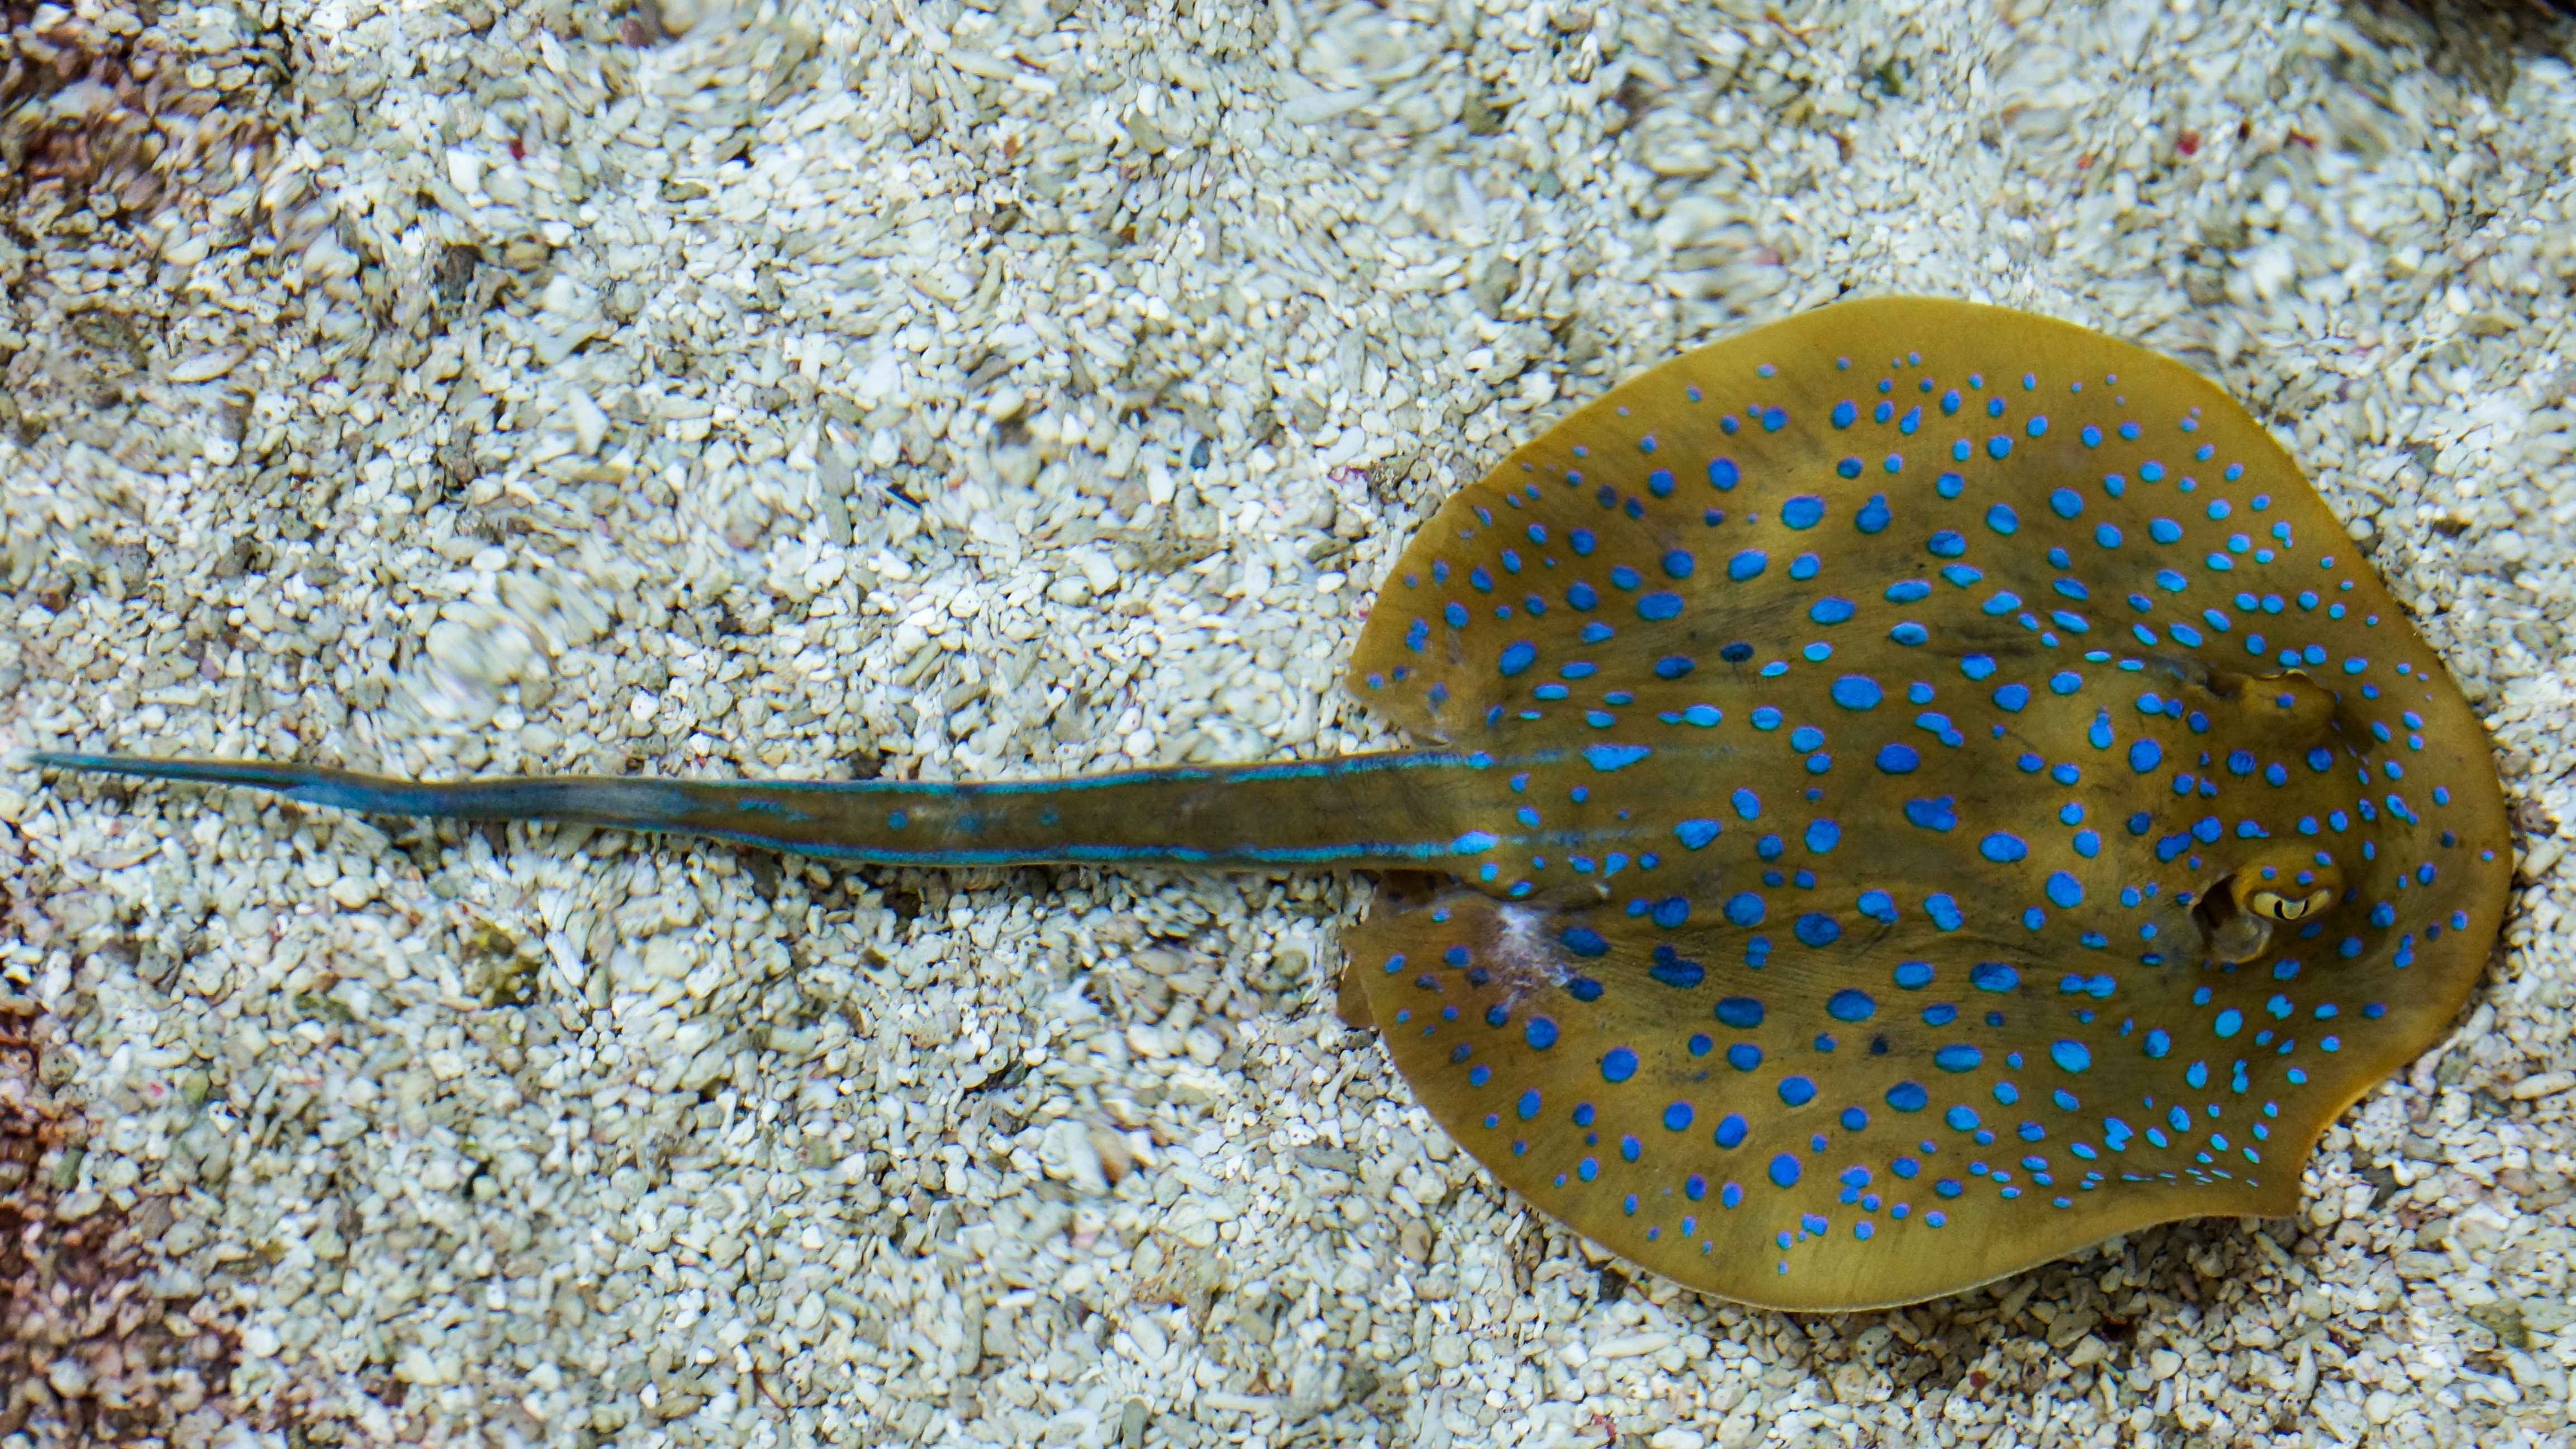
sea, ocean, ray, animal, biology, fish, fauna, stingray, marine, marine biology, coral reef fish, pomacentridae, pomacanthidae, bluespotted ribbontail ray, taeniura lymma